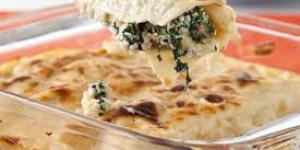
canelones de verduras y panceta